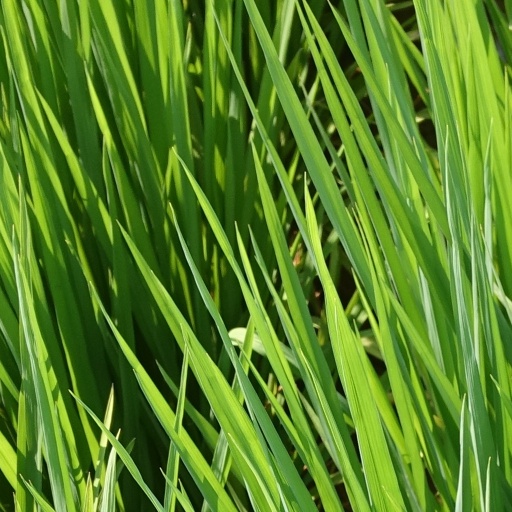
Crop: rice